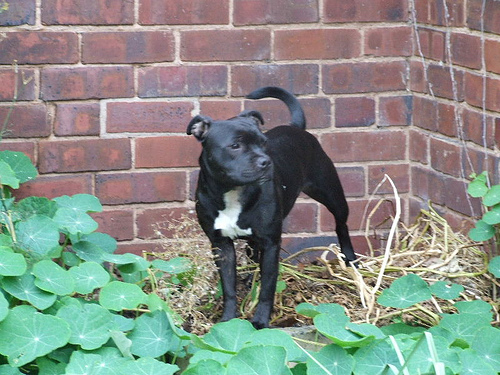
Animal: dog
Breed: staffordshire bull terrier